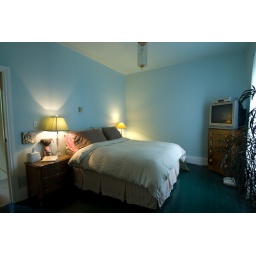
Peaceful and relaxing... I can peek through the window while in bed and see bits of the ocean through the trees.